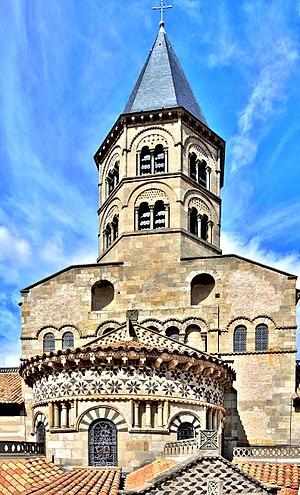
Chevet et clocher de Notre-Dame-du-Port, vus du belvédère. Clermont-Ferrand Puy-de-Dôme
La basilique Notre-Dame-du-Port est une église collégiale française de style roman auvergnat, située à Clermont-Ferrand dans le quartier du Port, entre la place Delille et la cathédrale.